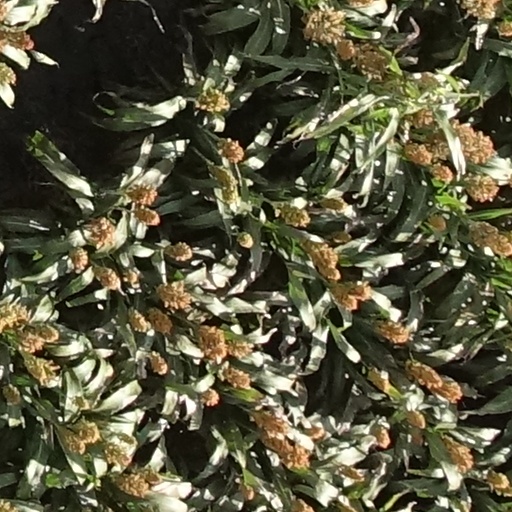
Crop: sorghum